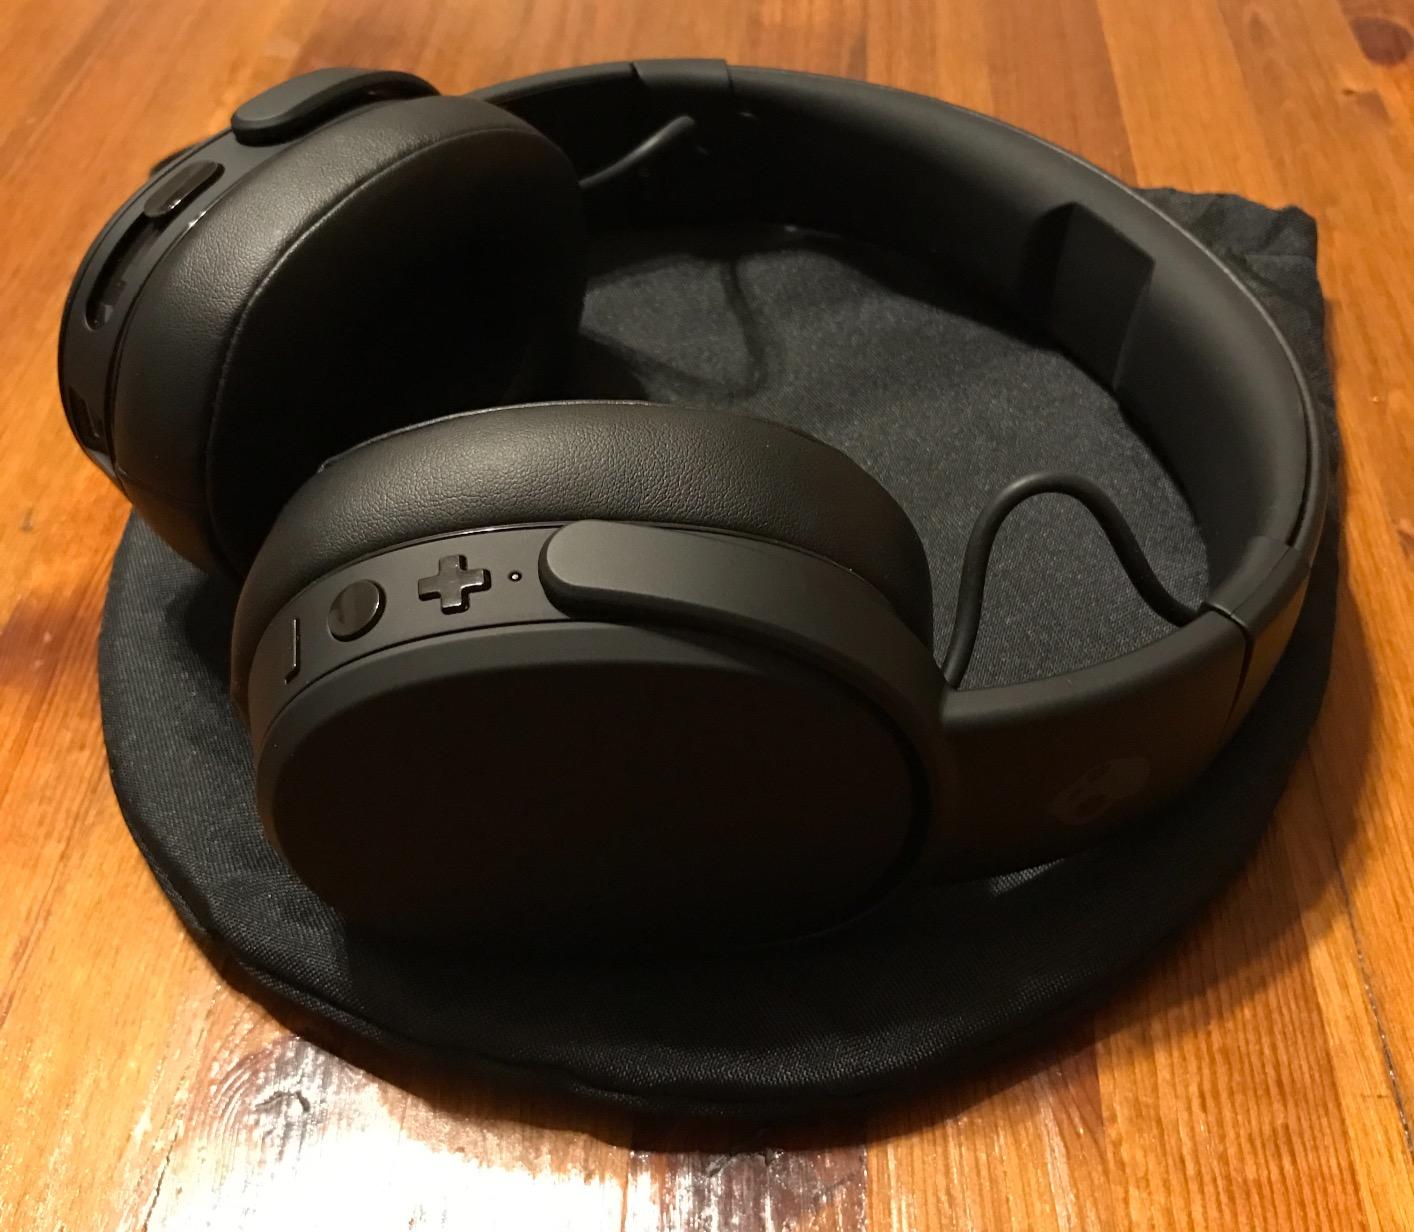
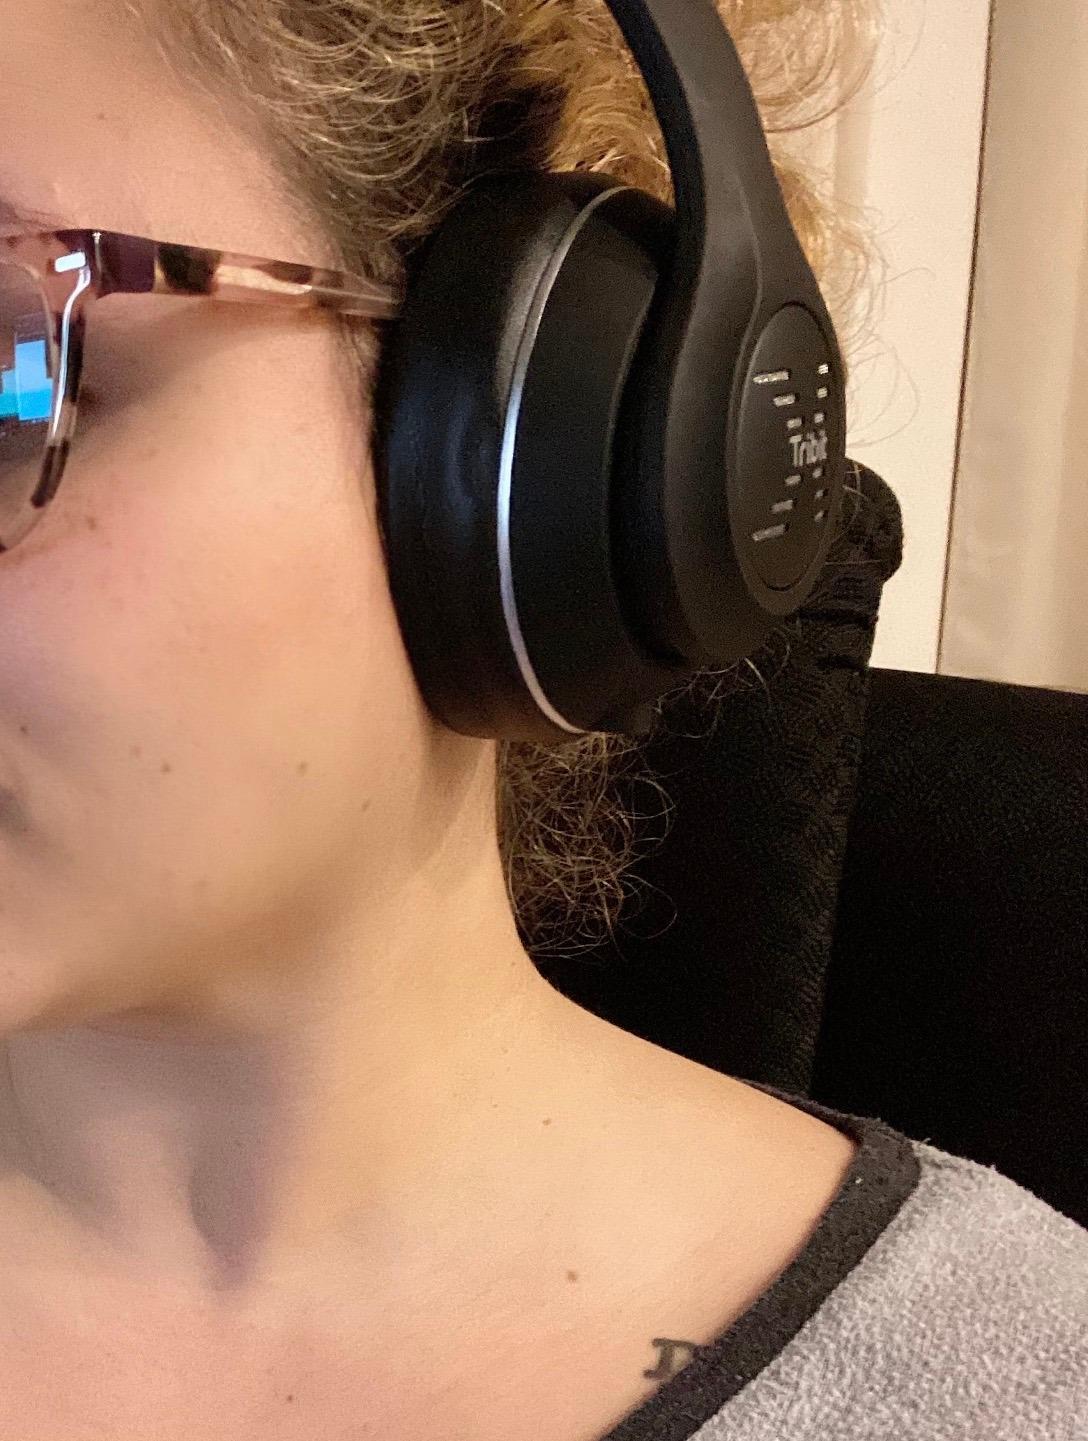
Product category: headphones
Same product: no